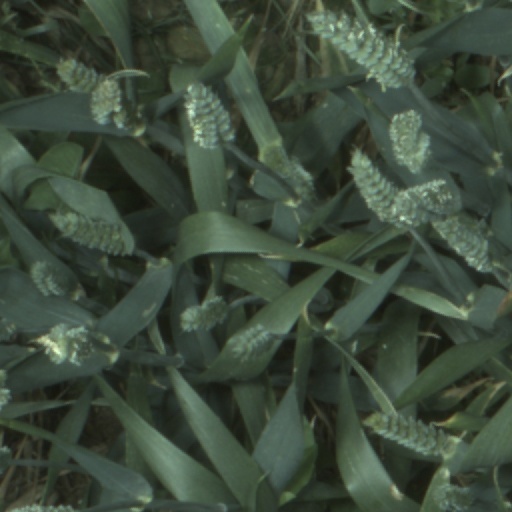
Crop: wheat